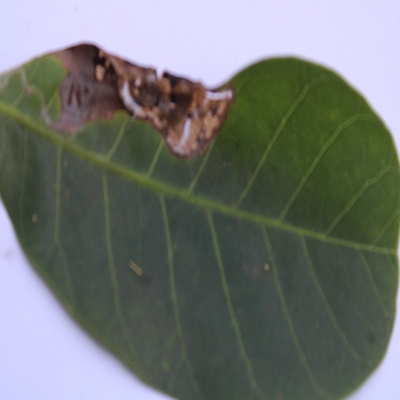
Crop: Cashew
Condition: leaf miner